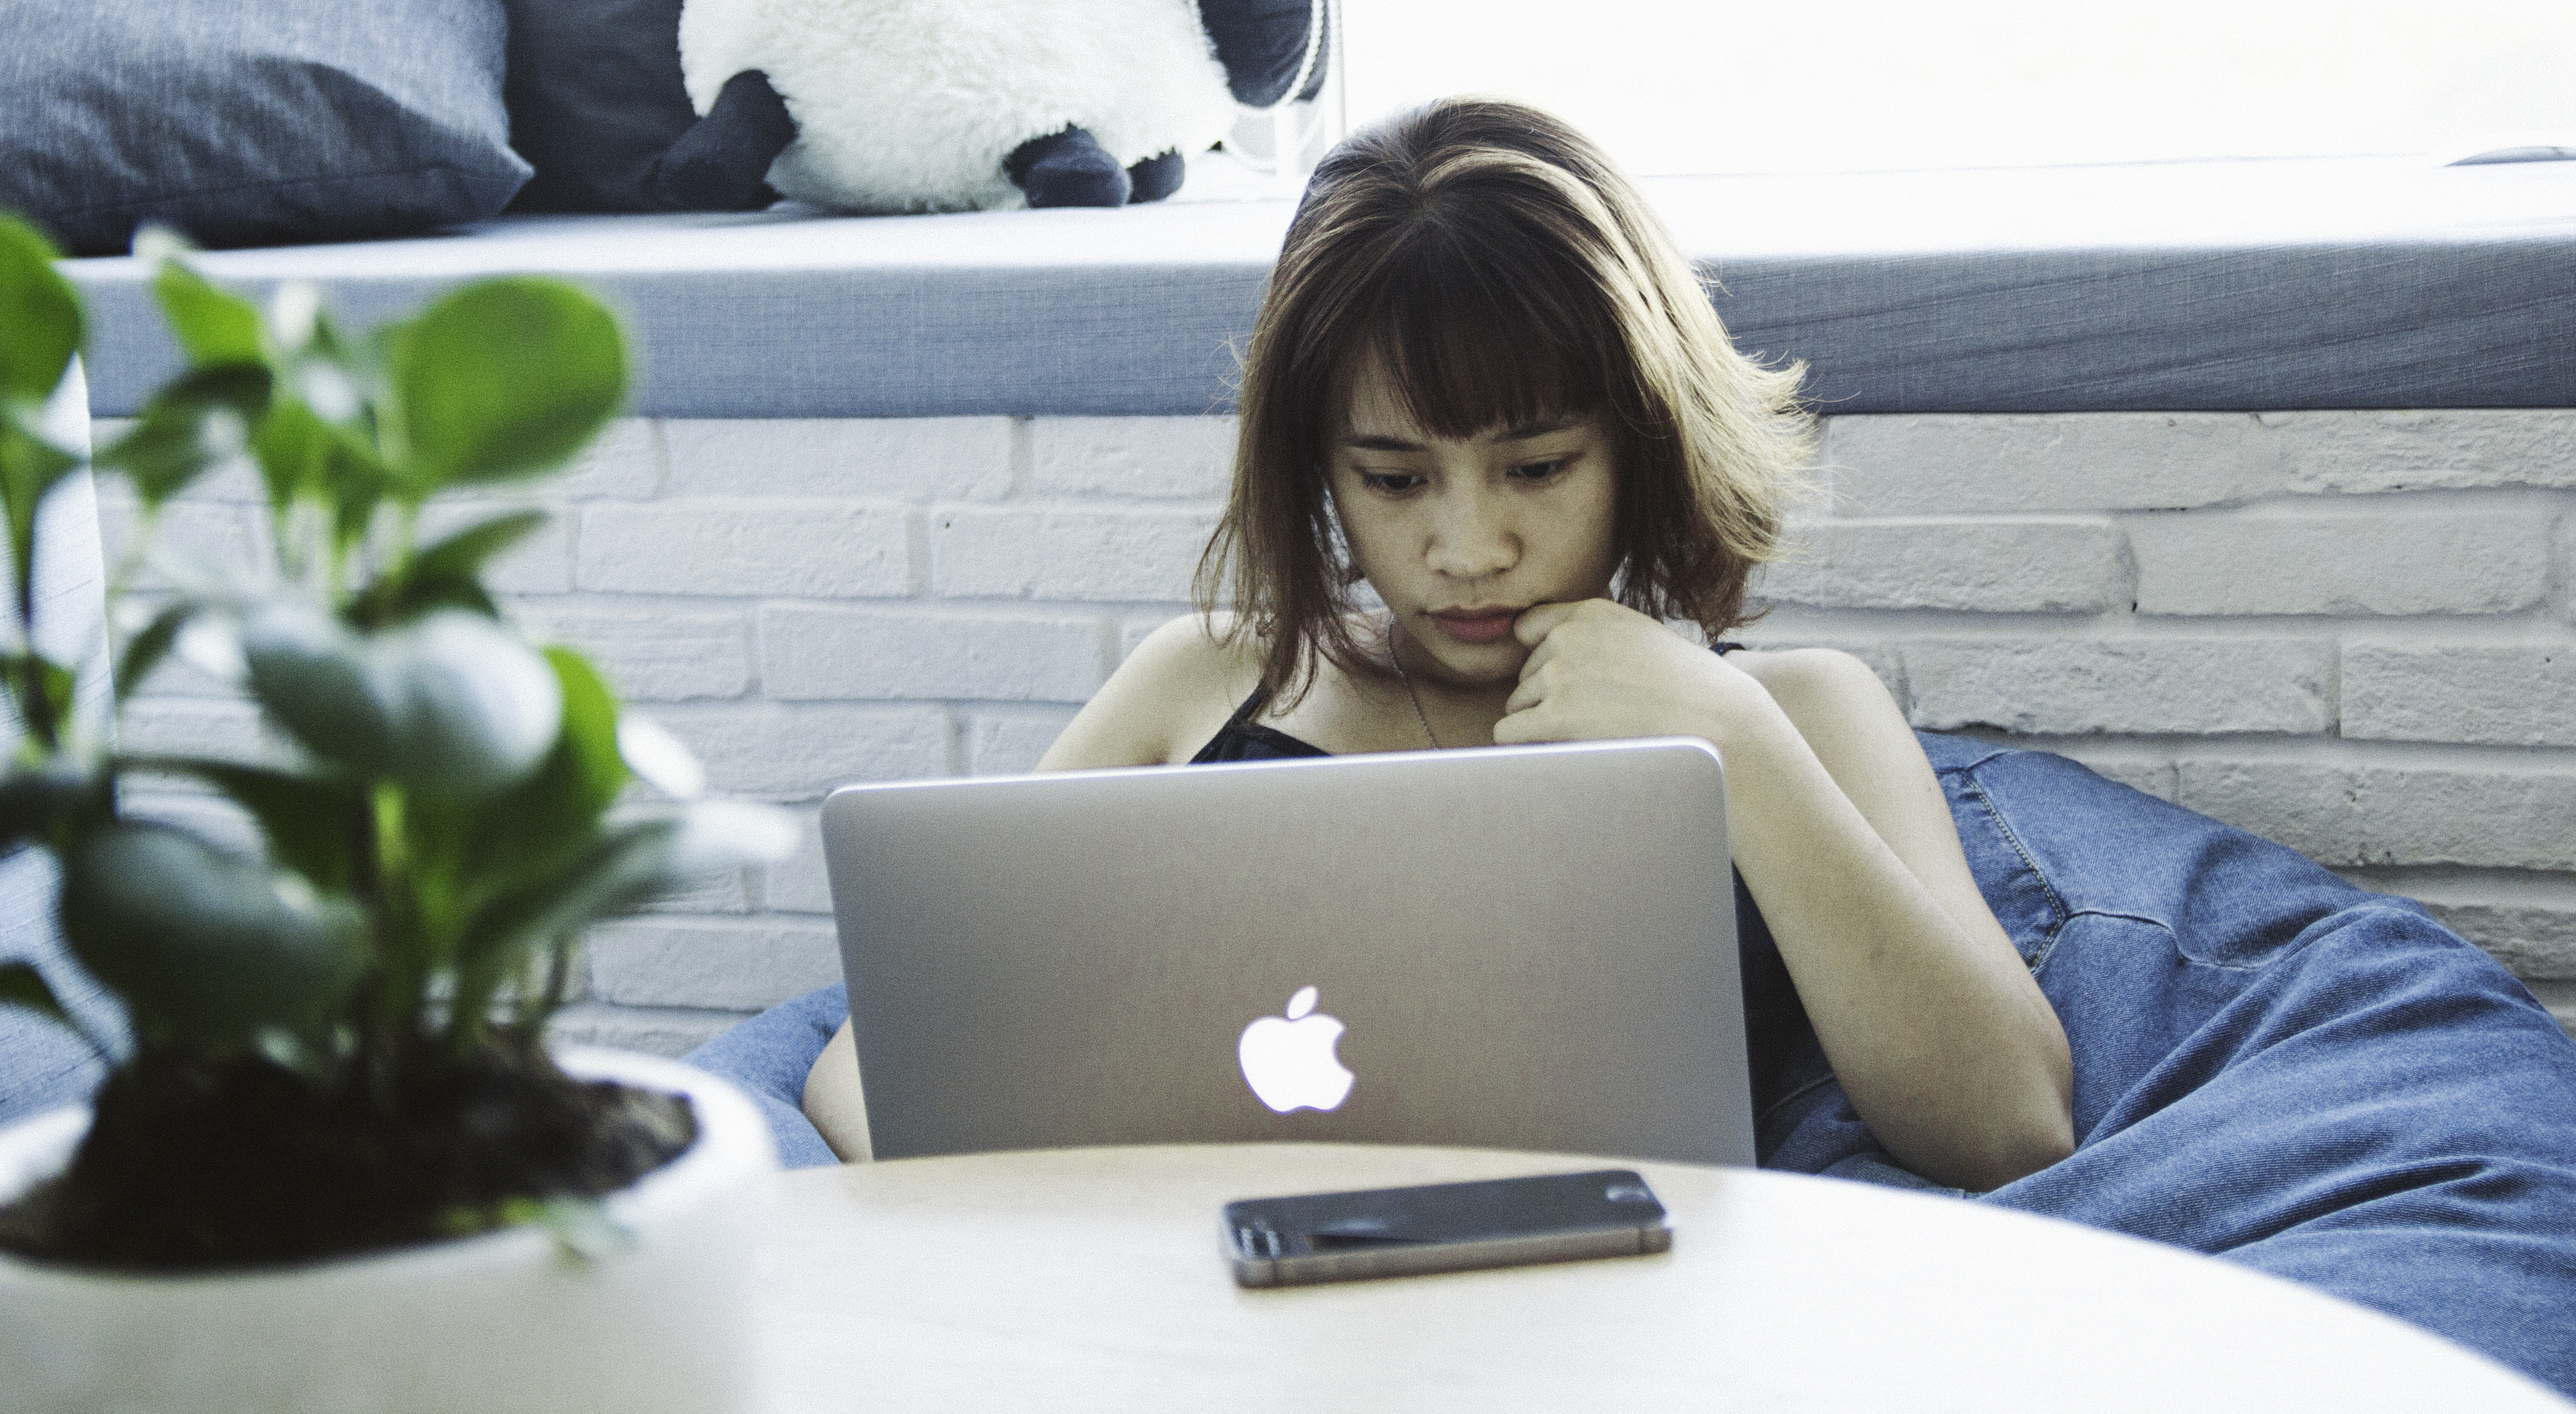
laptop, smartphone, macbook, working, person, woman, photography, spring, sitting, blue, macbook pro, beauty, photo shoot, business woman, human positions